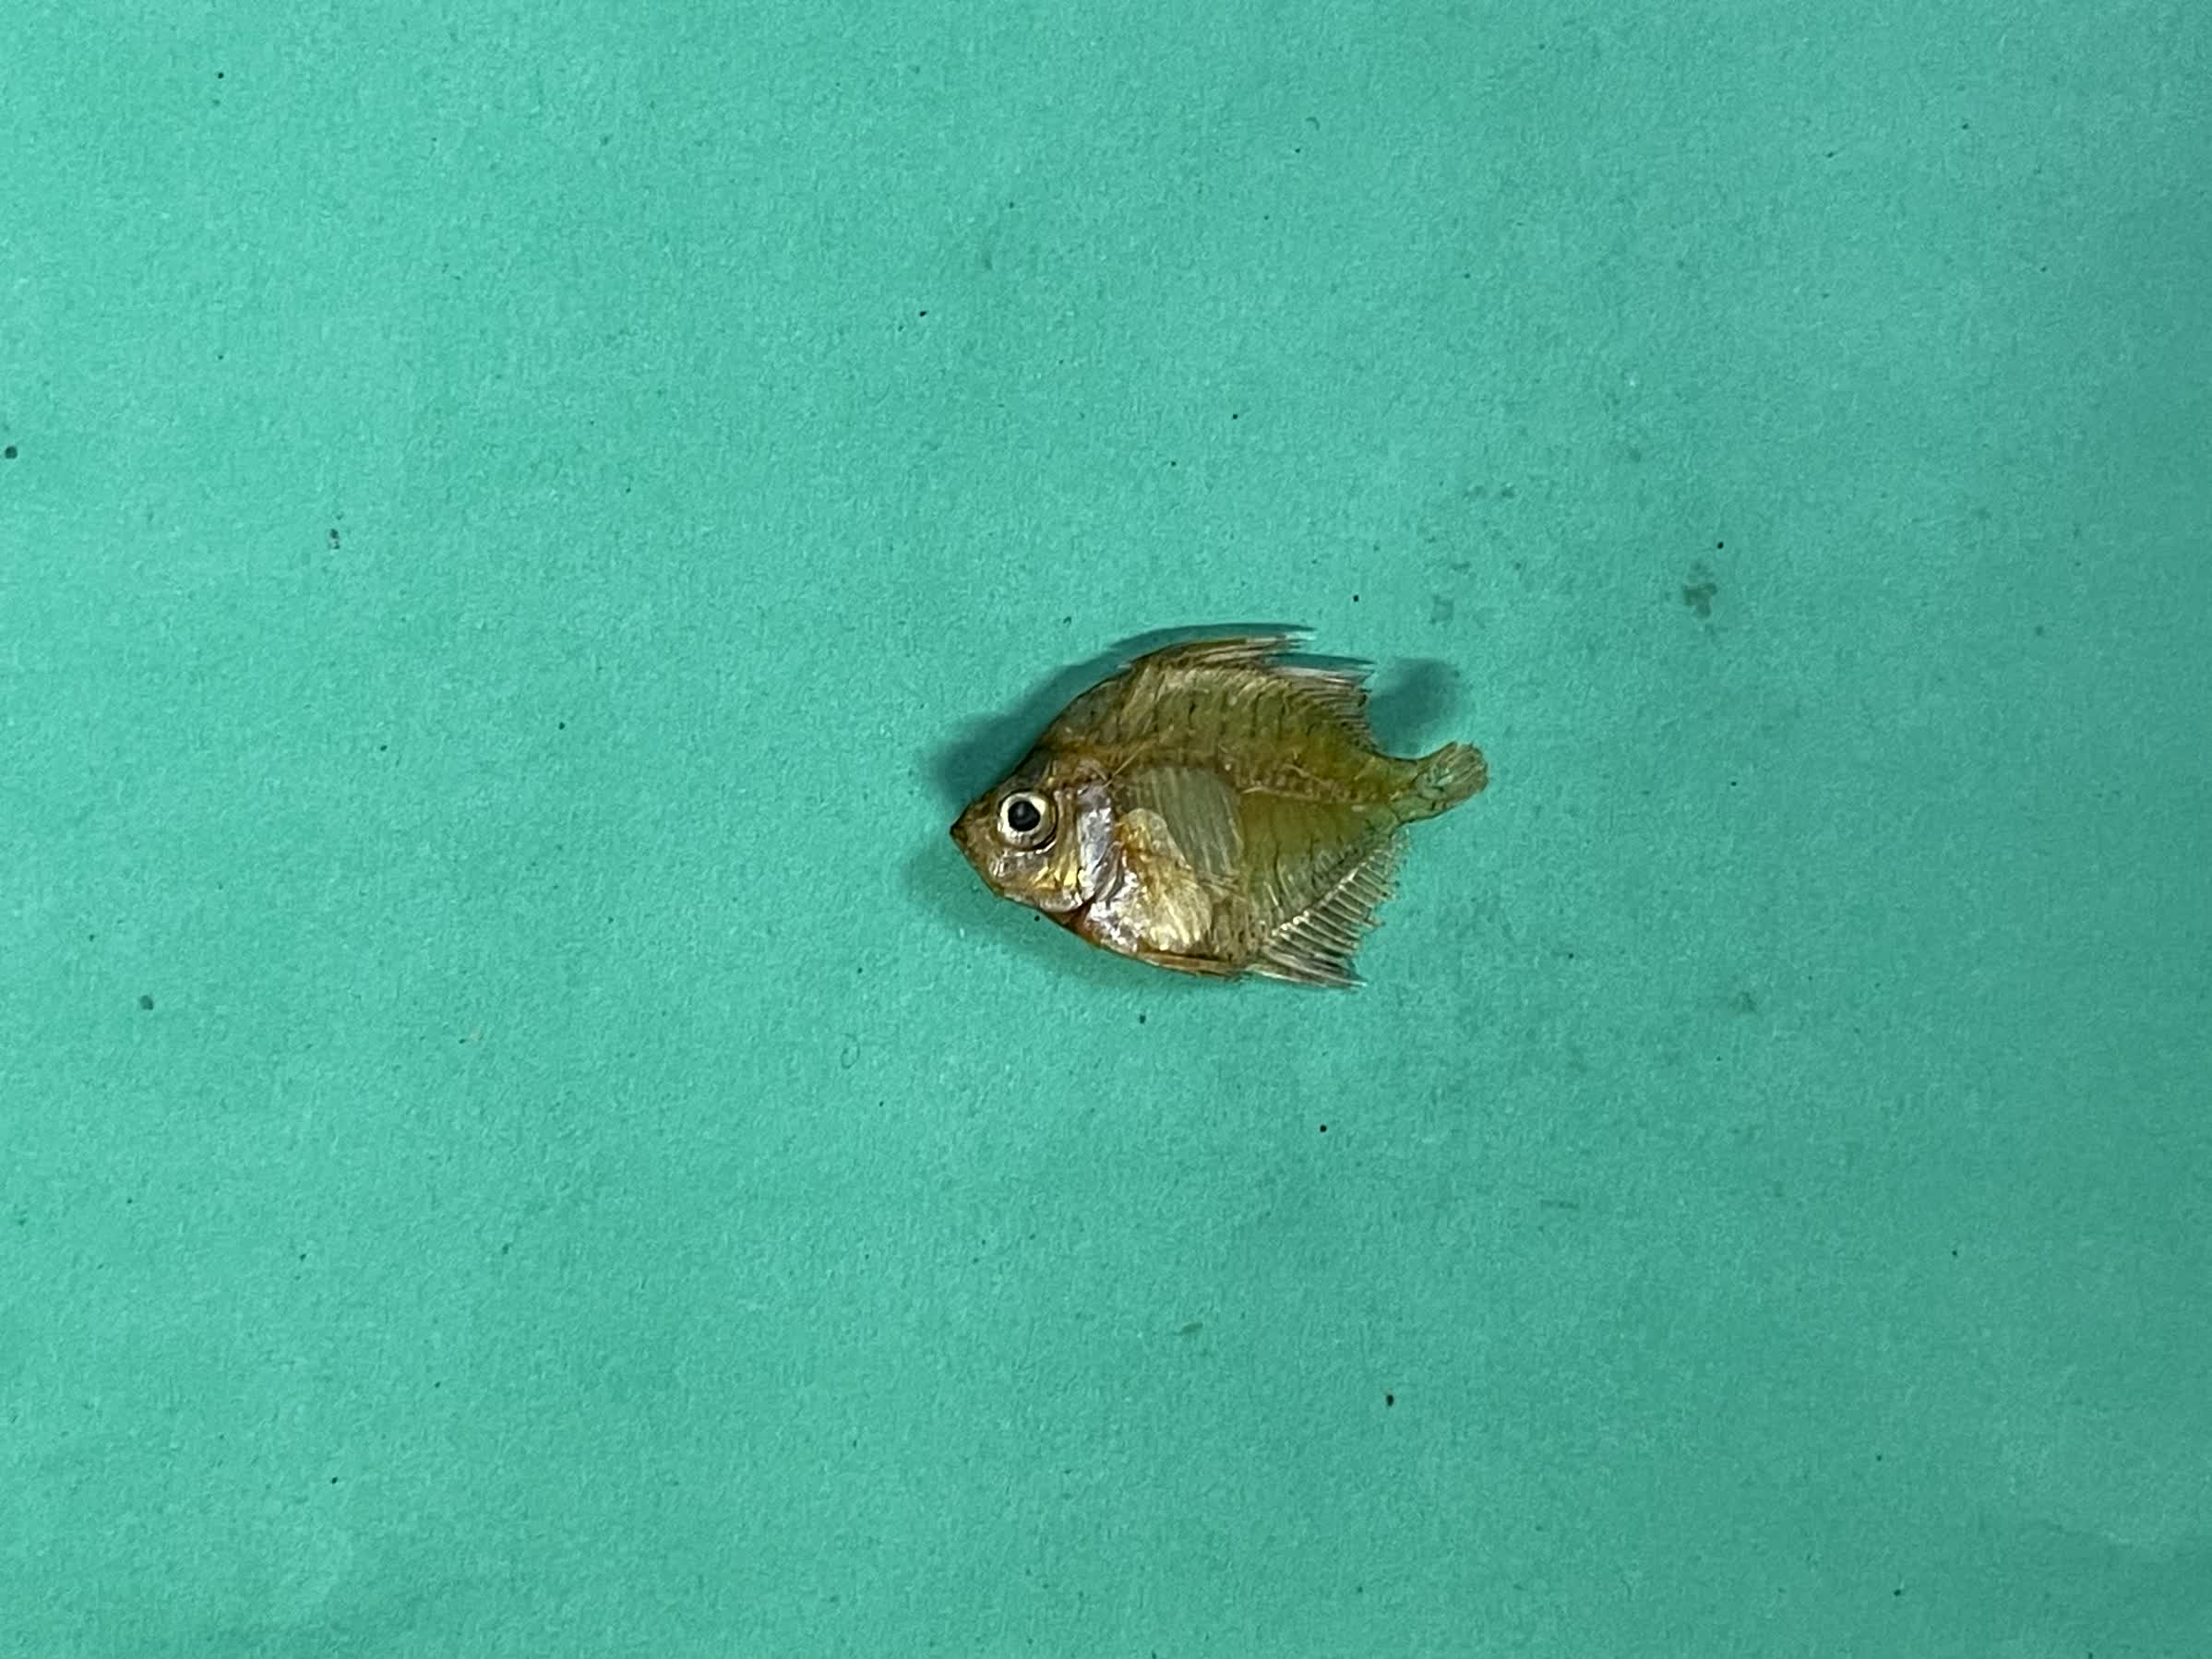
Species: Chanda